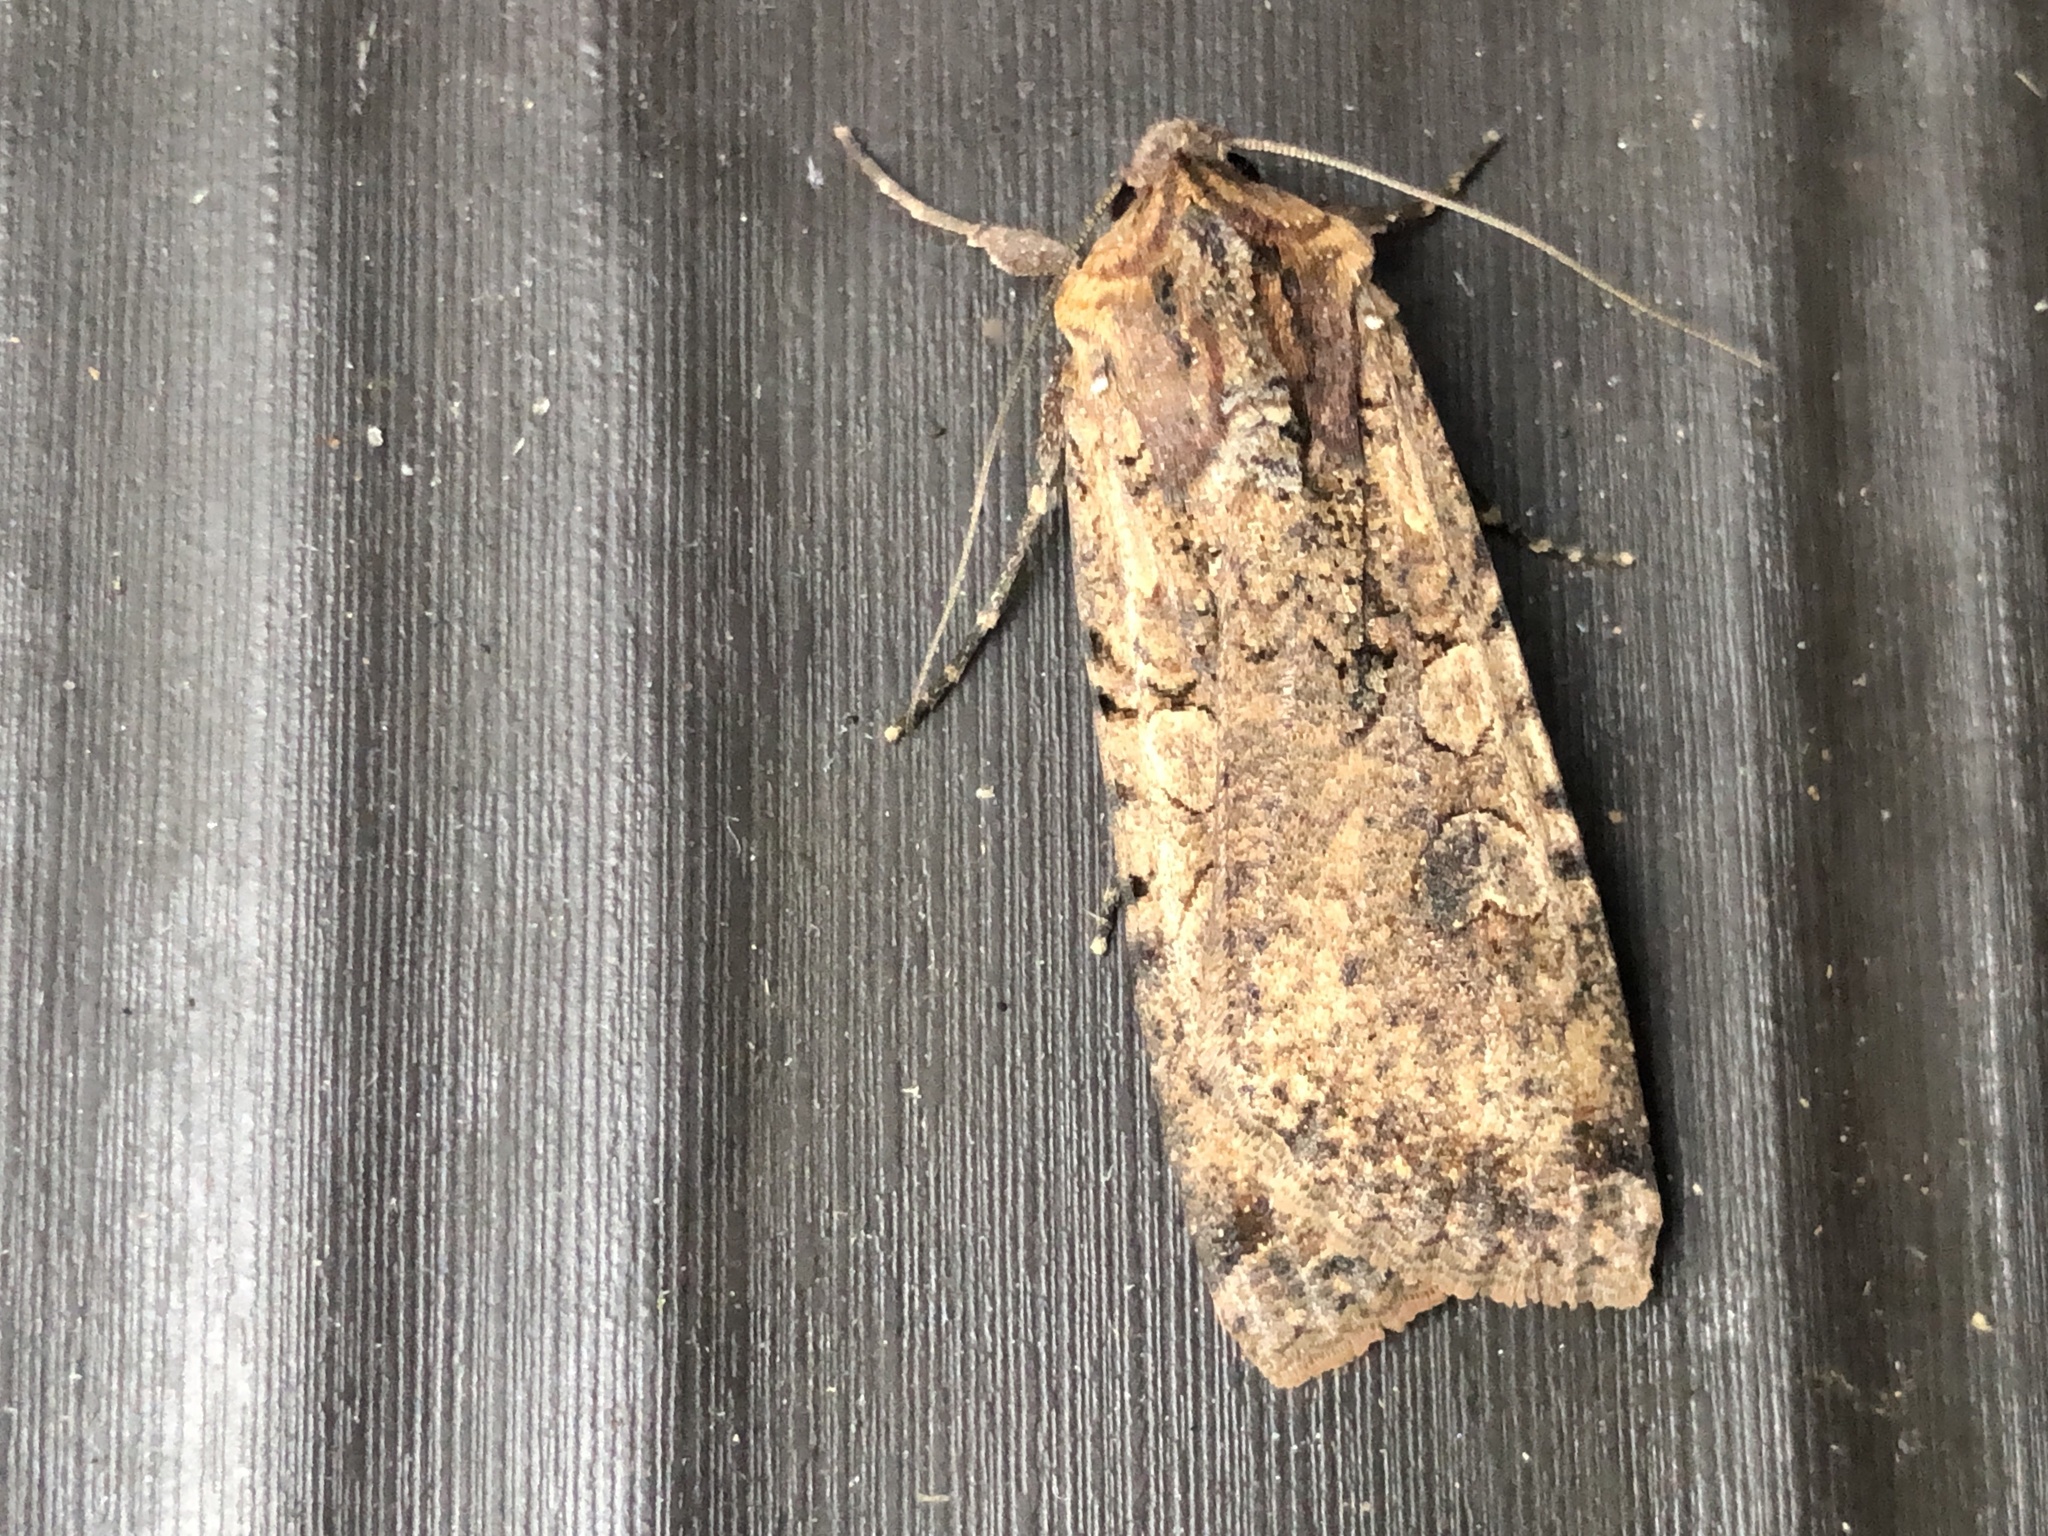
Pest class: cutworms